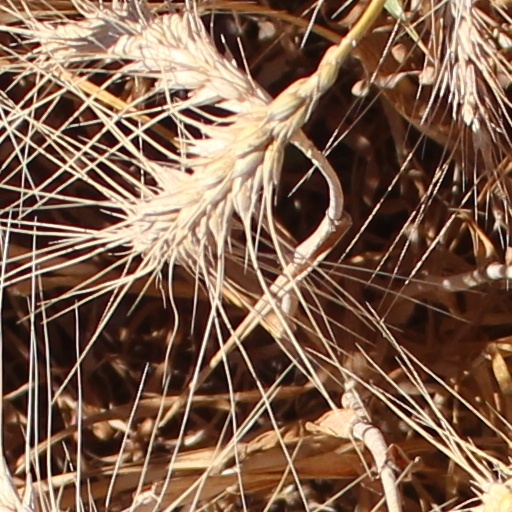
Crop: wheat